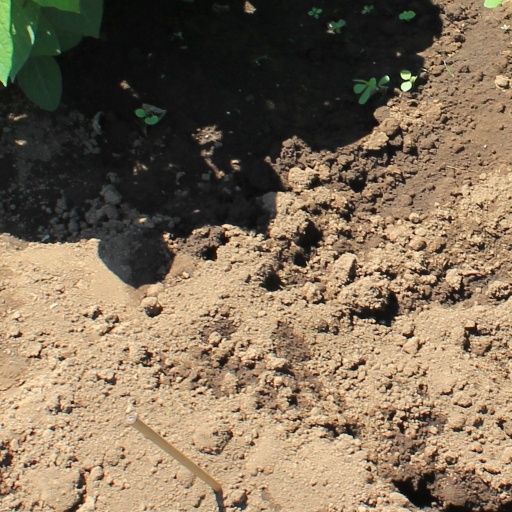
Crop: soybean